Aurelio García y García

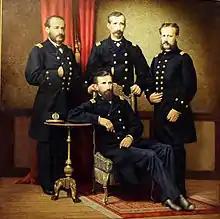
The "Four Aces of the Peruvian Navy". Standing, from left to right, Miguel Grau, Lizardo Montero and Aurelio García y García. Seated: Manuel Ferreyros.

When taking place the coup d'etat of the colonels Gutiérrez in July 1872, promoted the pronouncement in defense of the legal order; the respective document, signed by the naval officers, including Miguel Grau, José Melitón Rodríguez, Carlos Ferreyros and Manuel Melitón Carvajal, says the following